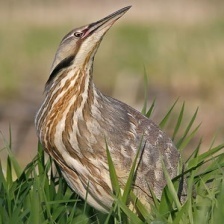
Species: AMERICAN BITTERN
Scientific name: BOTAURUS LENTIGINOSUS